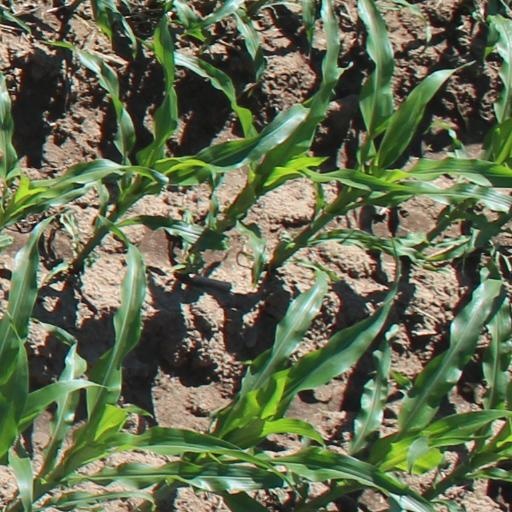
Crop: maize; corn